Carden Alvar Provincial Park

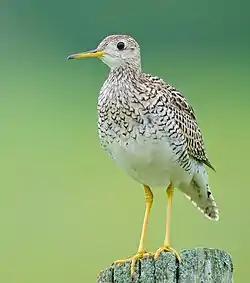
Upland Sandpiper on a fence post in the Carden Alvar

The park lies at the heart of the Carden Alvar Important Bird Area (IBA) and contains breeding habitat for the eastern subspecies of the Loggerhead Shrike, a species listed as endangered both provincially and federally. The Loggerhead Shrike has only three breeding sites in Ontario, and approximately half of the breeding pairs in the province are often found in the Carden Alvar. Over 230 bird species have been recorded in the area, including Bobolink, Short-eared Owl, Least Bittern, Red-headed Woodpecker, Yellow Rail, Eastern Meadowlark, and Grasshopper Sparrow. The broader Carden Plain received the IBA designation in 1998 from Bird Studies Canada and the Canadian Nature Federation.